Archivo Diseño y Arquitectura

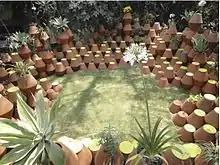
Pabellon Archivo.

In 2012, Archivo held an open international competition to build its first summer pavilion: Pabellón Archivo The competition drew more than 400 proposals from designers and architect all over the world. An international jury selected Pedro&Juana as the winning proposal, and the pavilion was inaugurated in April 2013.